Describe the emotion expressed in this image:  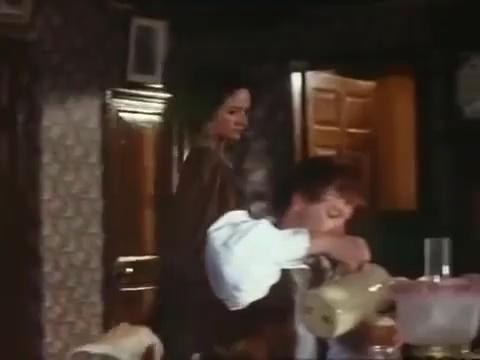
This person displays Pain, valence and arousal with low intensity.